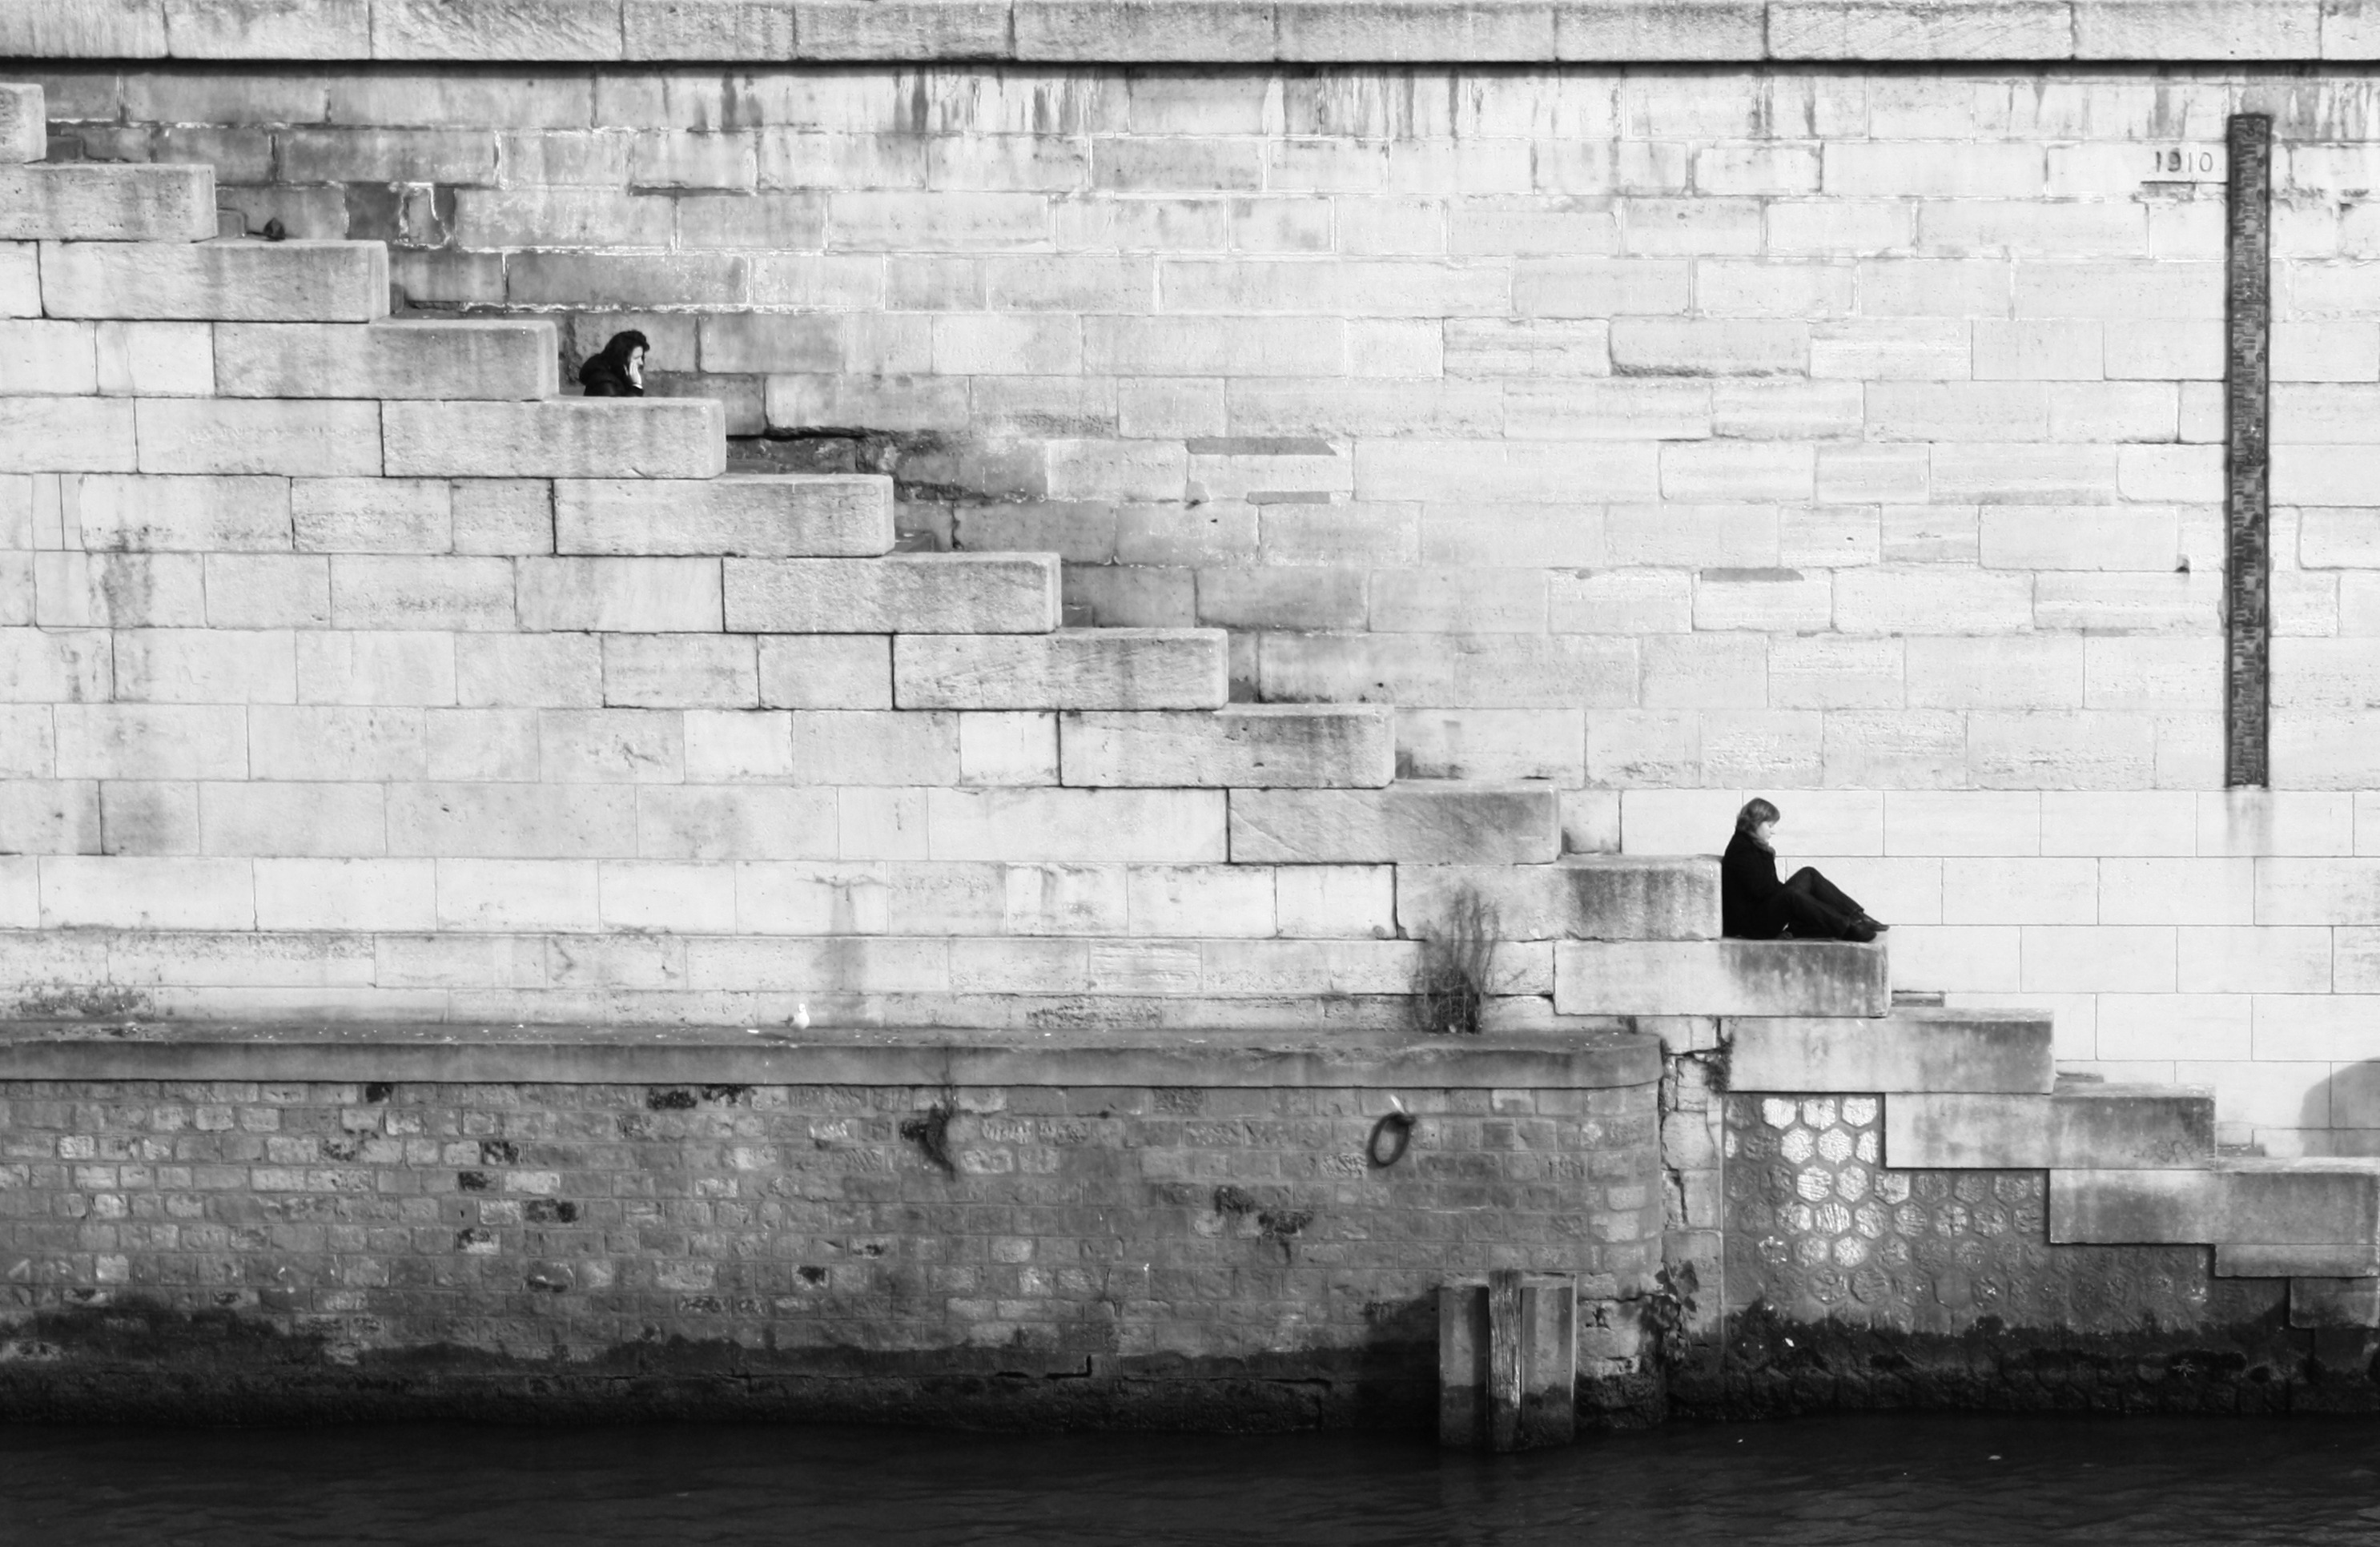
water, black and white, woman, white, stair, wall, alone, river, step, steps, vehicle, sitting, black, stairway, monochrome, brick, waterway, stairs, urban area, monochrome photography, ancient history